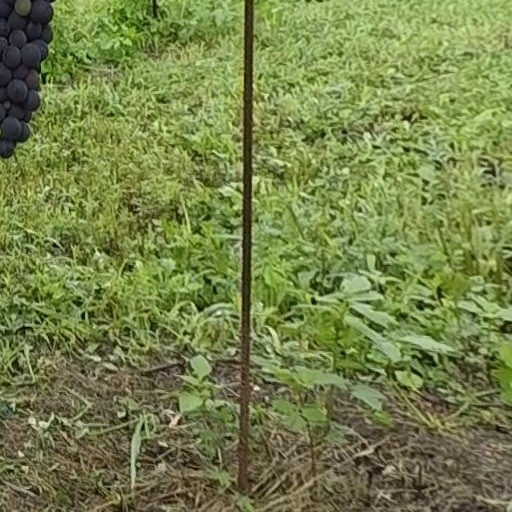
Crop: grape